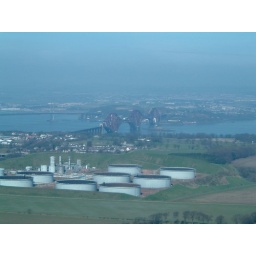
Looking north towards the Forth Bridge with, what I'm guessing is, a water treatment plant in the foreground.